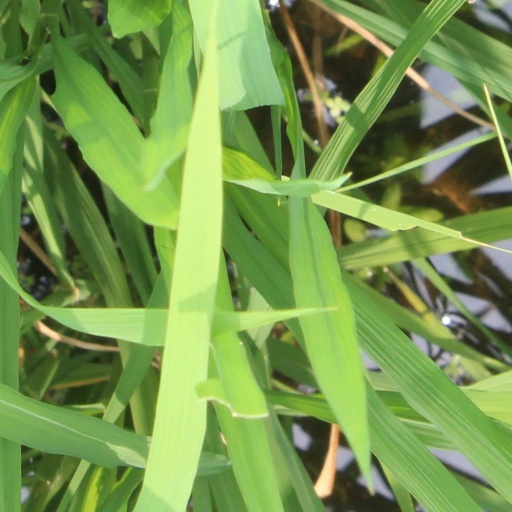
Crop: rice